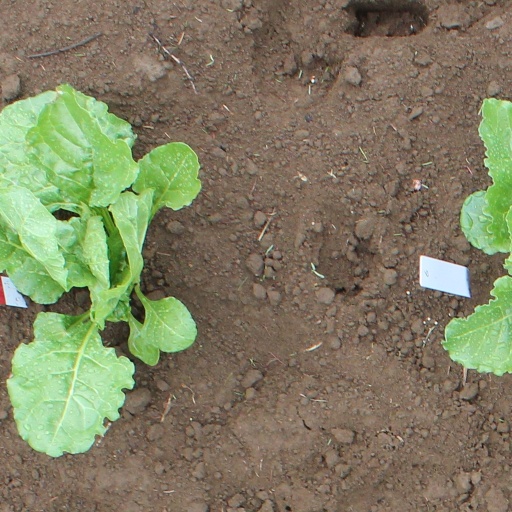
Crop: sugar beet